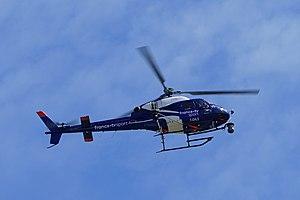
avant le départ de l'étape à Reims.
Cet article dresse la liste des commentateurs du Tour de France en France, sur France Télévisions depuis 1959 et sur Eurosport depuis 1993.
France tv Sport est le portail sportif de France Télévisions. France tv Sport est à la fois le site d'information et le diffuseur de compétitions sportives de France Télévisions.